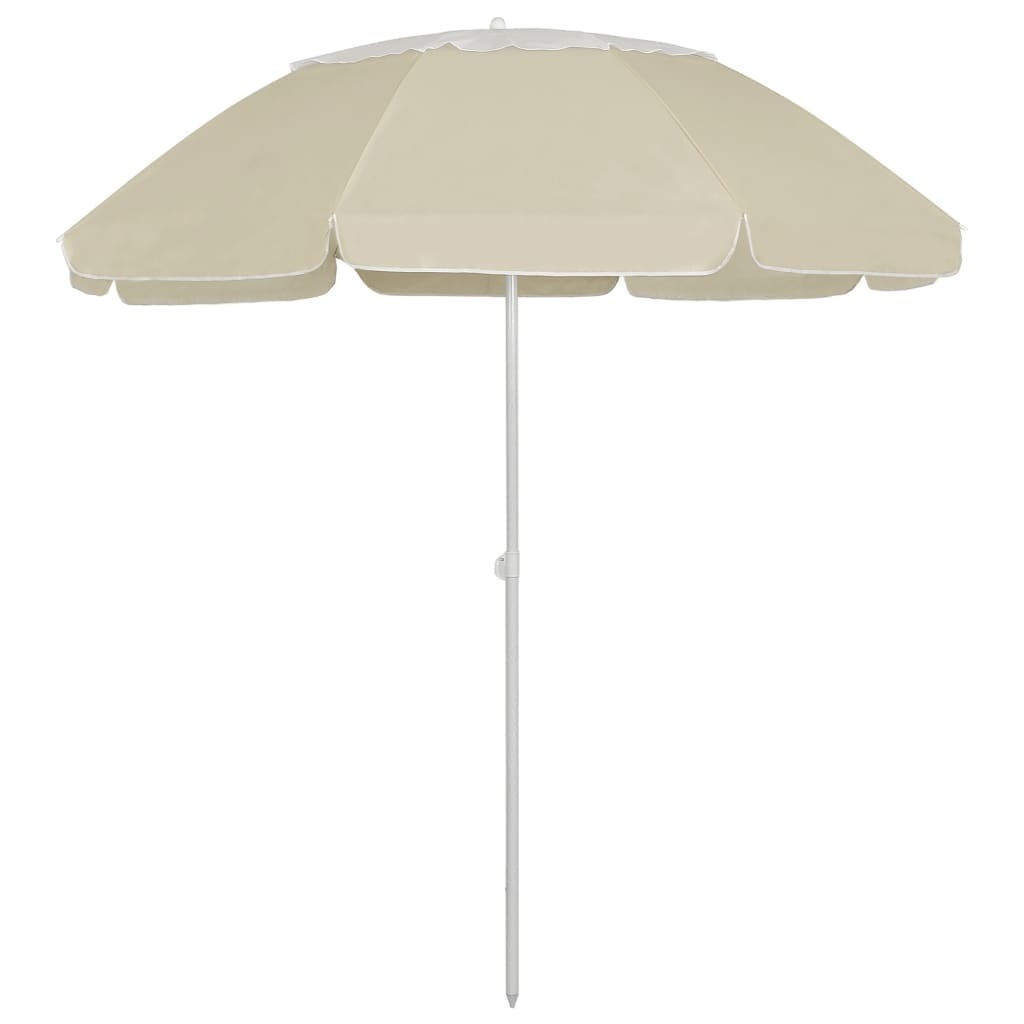
vidaXL homoksárga strandnapernyő 300 cm
Brand: vidaXL
Ez a strandnapernyő UV-sugárzás ellen védő és fakulásmentes poliészterből készült, így tökéletes megoldás arra, hogy árnyékot teremtsen és megvédjen a nap káros UV sugárzásával szemben. A napernyő erős bordázata megfelelő alátámasztást nyújt a ponyvának. Ez a napernyőt a már meglévő talpba vagy akár az asztal közepén található résbe is támaszthatja. A napernyő dönthető, így bármilyen irányba állítható, és optimális védelmet nyújt a napsugarak ellen. A tetején lévő nyílás elősegíti a levegő áramlását, hogy a strandnapernyő heves széljárás esetén is stabil maradjon. Egyedi és elegáns, virágszerű megjelenése segít, hogy Ön lehessen a strand fénypontja. Színe: homoksárga Anyaga: poliészter Rúd átmérője: 32 mm Teljes magassága: 270 cm Mérete: 300 cm Ernyő átmérője: 265 cm UV- és időjárásálló Dönthető Összeszerelést igényel: igen
Category: Home & Garden > Lawn & Garden > Outdoor Living > Outdoor Umbrellas & Sunshades > Outdoor Umbrellas